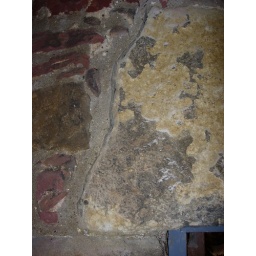
Detail of crack alongside lintel above doorway into small room on ground floor of outshot looking south 19.4.07